Battle of Ligny order of battle

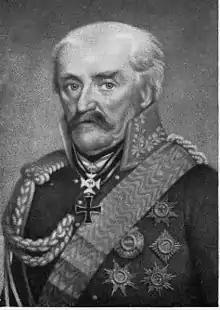
Field Marshal Gebhart Leberecht von Blücher

Prussian Army (84,000 men), under the command of Field Marshal Gebhard Leberecht von Blücher